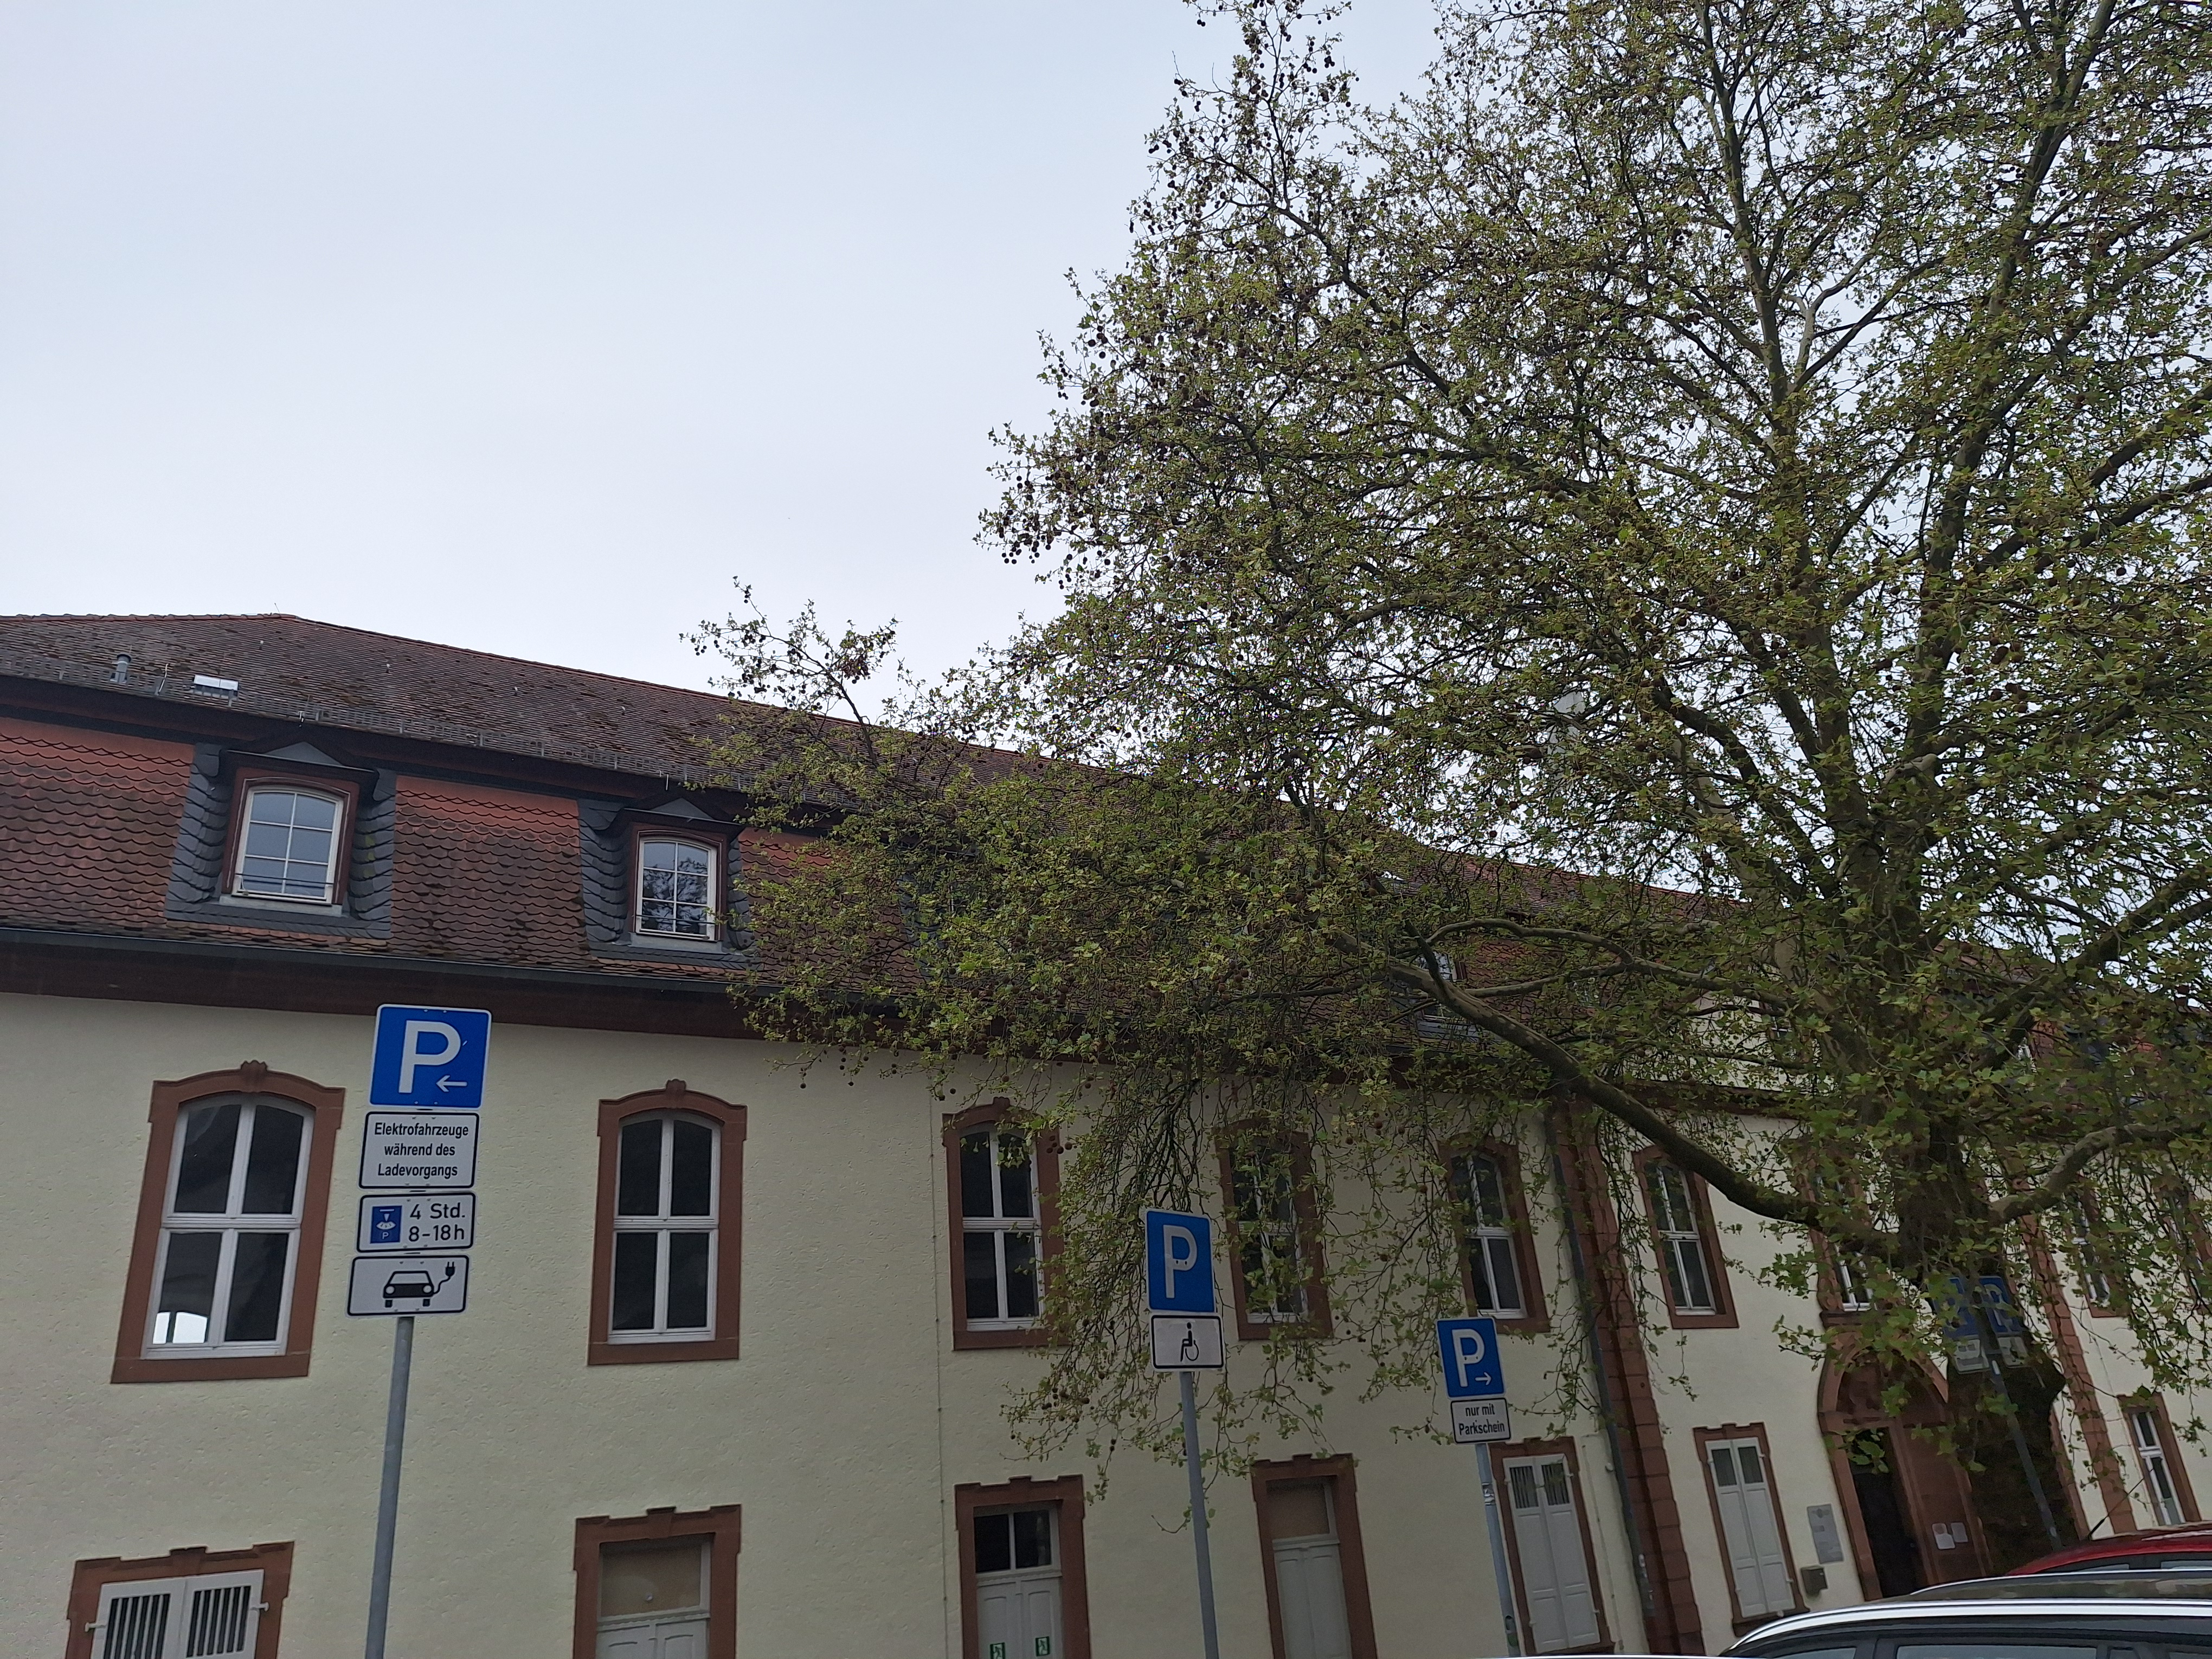
Building: Barfüßstraße 1